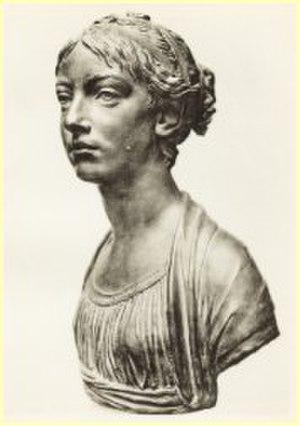
Henri Beyle, plus connu sous le pseudonyme de Stendhal, né le 23 janvier 1783 à Grenoble et mort d'apoplexie le 23 mars 1842 dans le 2ᵉ arrondissement de Paris, est un écrivain français, connu en particulier pour ses romans Le Rouge et le Noir et La Chartreuse de Parme.